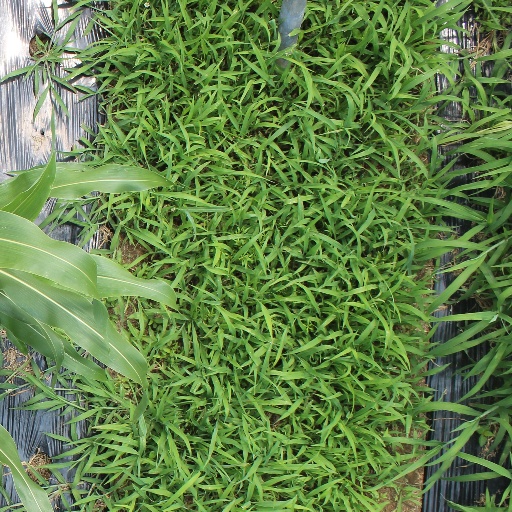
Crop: sorghum